Meerkat Manor: The Story Begins

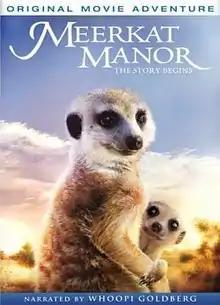
Region 1 DVD cover

Meerkat Manor: The Story Begins is a 2008 television film created by Discovery Films and Oxford Scientific Films as a prequel to the Animal Planet series "Meerkat Manor". A scripted documentary narrated by Whoopi Goldberg, the film details the life of a meerkat named Flower from birth to her becoming the leader of a meerkat group called the Whiskers. The film is based on the research notes of the Kalahari Meerkat Project and primarily uses wild meerkat "actors" to represent those in the story. Shot over two years at the Kuruman River Reserve in Northern Cape, South Africa, the film employed a much larger crew than the series. Some scenes were shot at a wildlife park in the United Kingdom, while others were created using camera tricks and trained film animals.